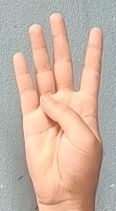
ASL sign: 4